Human uses of birds

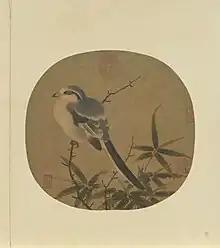
"Bamboo and Shrike". Chinese bird-and-flower painting, 12th century. Album leaf, ink and colours on silk.

Birds have featured as gods from the time of ancient Egypt, where the sacred ibis was venerated as a symbol of the god Thoth. In India, the peacock is perceived as Mother Earth among Dravidian peoples, while the Mughal and Persian emperors displayed their godlike authority by sitting in a Peacock Throne. In the Yazidi religion, Melek Taus the "Peacock Angel" is the central figure of their faith. In the cult of Makemake, the Tangata manu birds of Easter Island served as chiefs.